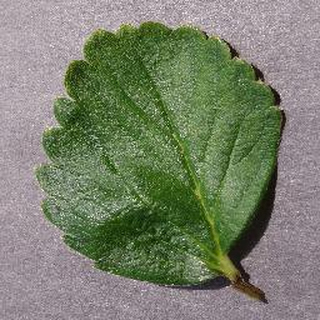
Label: healthy_strawberry